Capitoline Hill

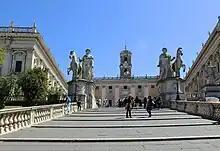
The Capitoline Hill cordonata (centre of picture) leading from Via del Teatro di Marcello to Piazza del Campidoglio

In the middle, and not to Michelangelo's liking, stood the original equestrian statue of the emperor Marcus Aurelius. Michelangelo provided an unassuming pedestal for it. The sculpture was held in regard because it was thought to depict Emperor Constantine, the first Christian Emperor. The bronze now in position is a modern copy; the original is in the Palazzo dei Conservatori nearby.